Wilmington Island, Georgia

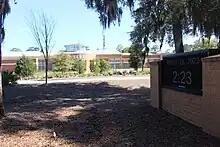
May Howard Elementary School

The only public school on Wilmington Island is May Howard Elementary School, run by Savannah-Chatham County Public Schools. Students often attend school on nearby Whitemarsh Island.